Banjo guitar

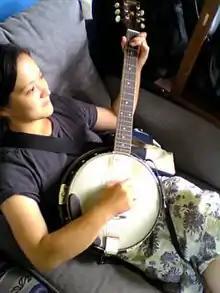
Woman playing a banjo guitar

Johnny St. Cyr was the first well known player of six string banjo. He used it in Louis Armstrong's Hot Five and Hot Seven, with Jelly Roll Morton, and in his own recordings after World War II.